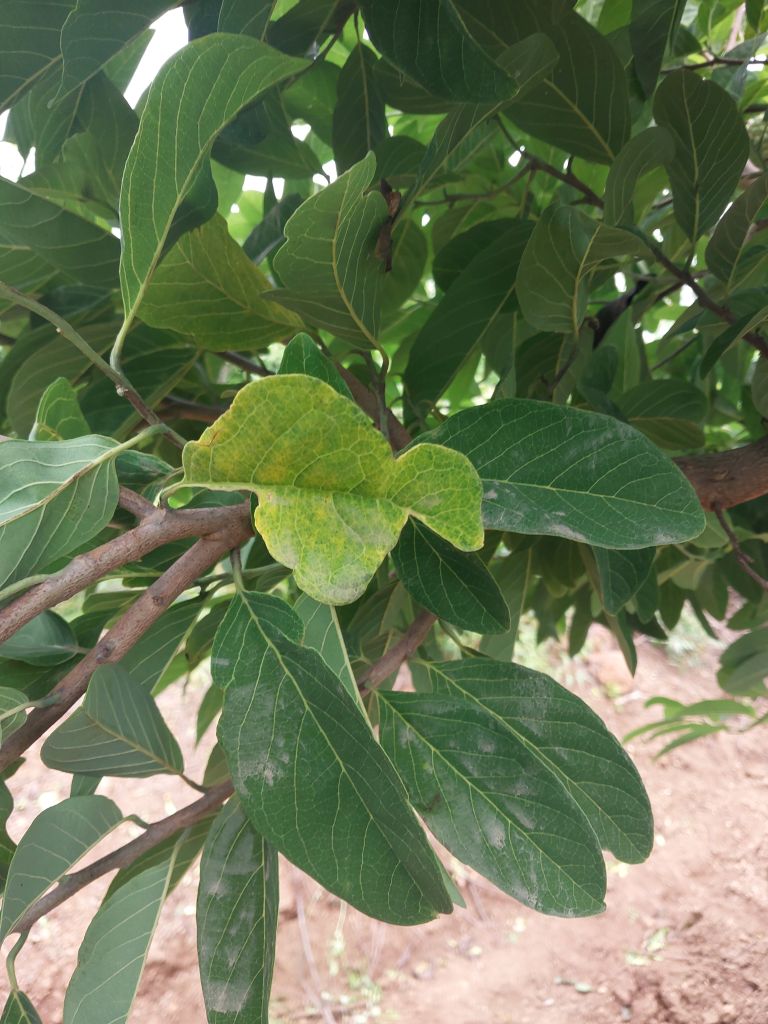
Disease label: Leaf spot on Leaves